Beringharjo

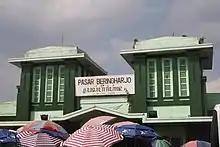
The main facade of the Beringharjo Market, 2011

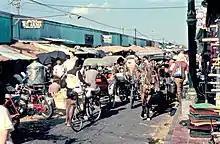
Beringharjo Market in 1985

The Beringharjo Market is the oldest market in the "Kraton" area of Yogyakarta, Indonesia, having been a continuous place of trade since 1758. Right off of the main street Jalan Malioboro, Beringharjo Market is officially located on Jalan Margo Mulyo No. 16, Yogyakarta.